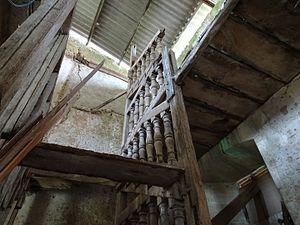
Château de Montreuil-en-Touraine
Le château de Montreuil-en-Touraine est un château situé à Montreuil-en-Touraine, dans le département français d'Indre-et-Loire.